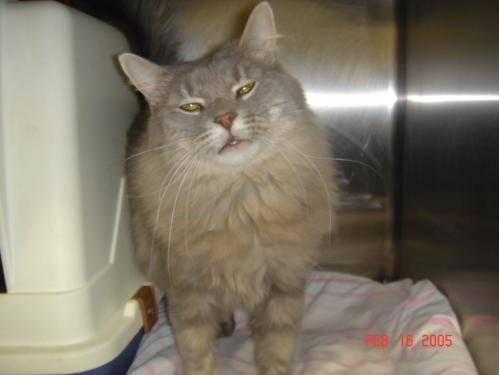
cat